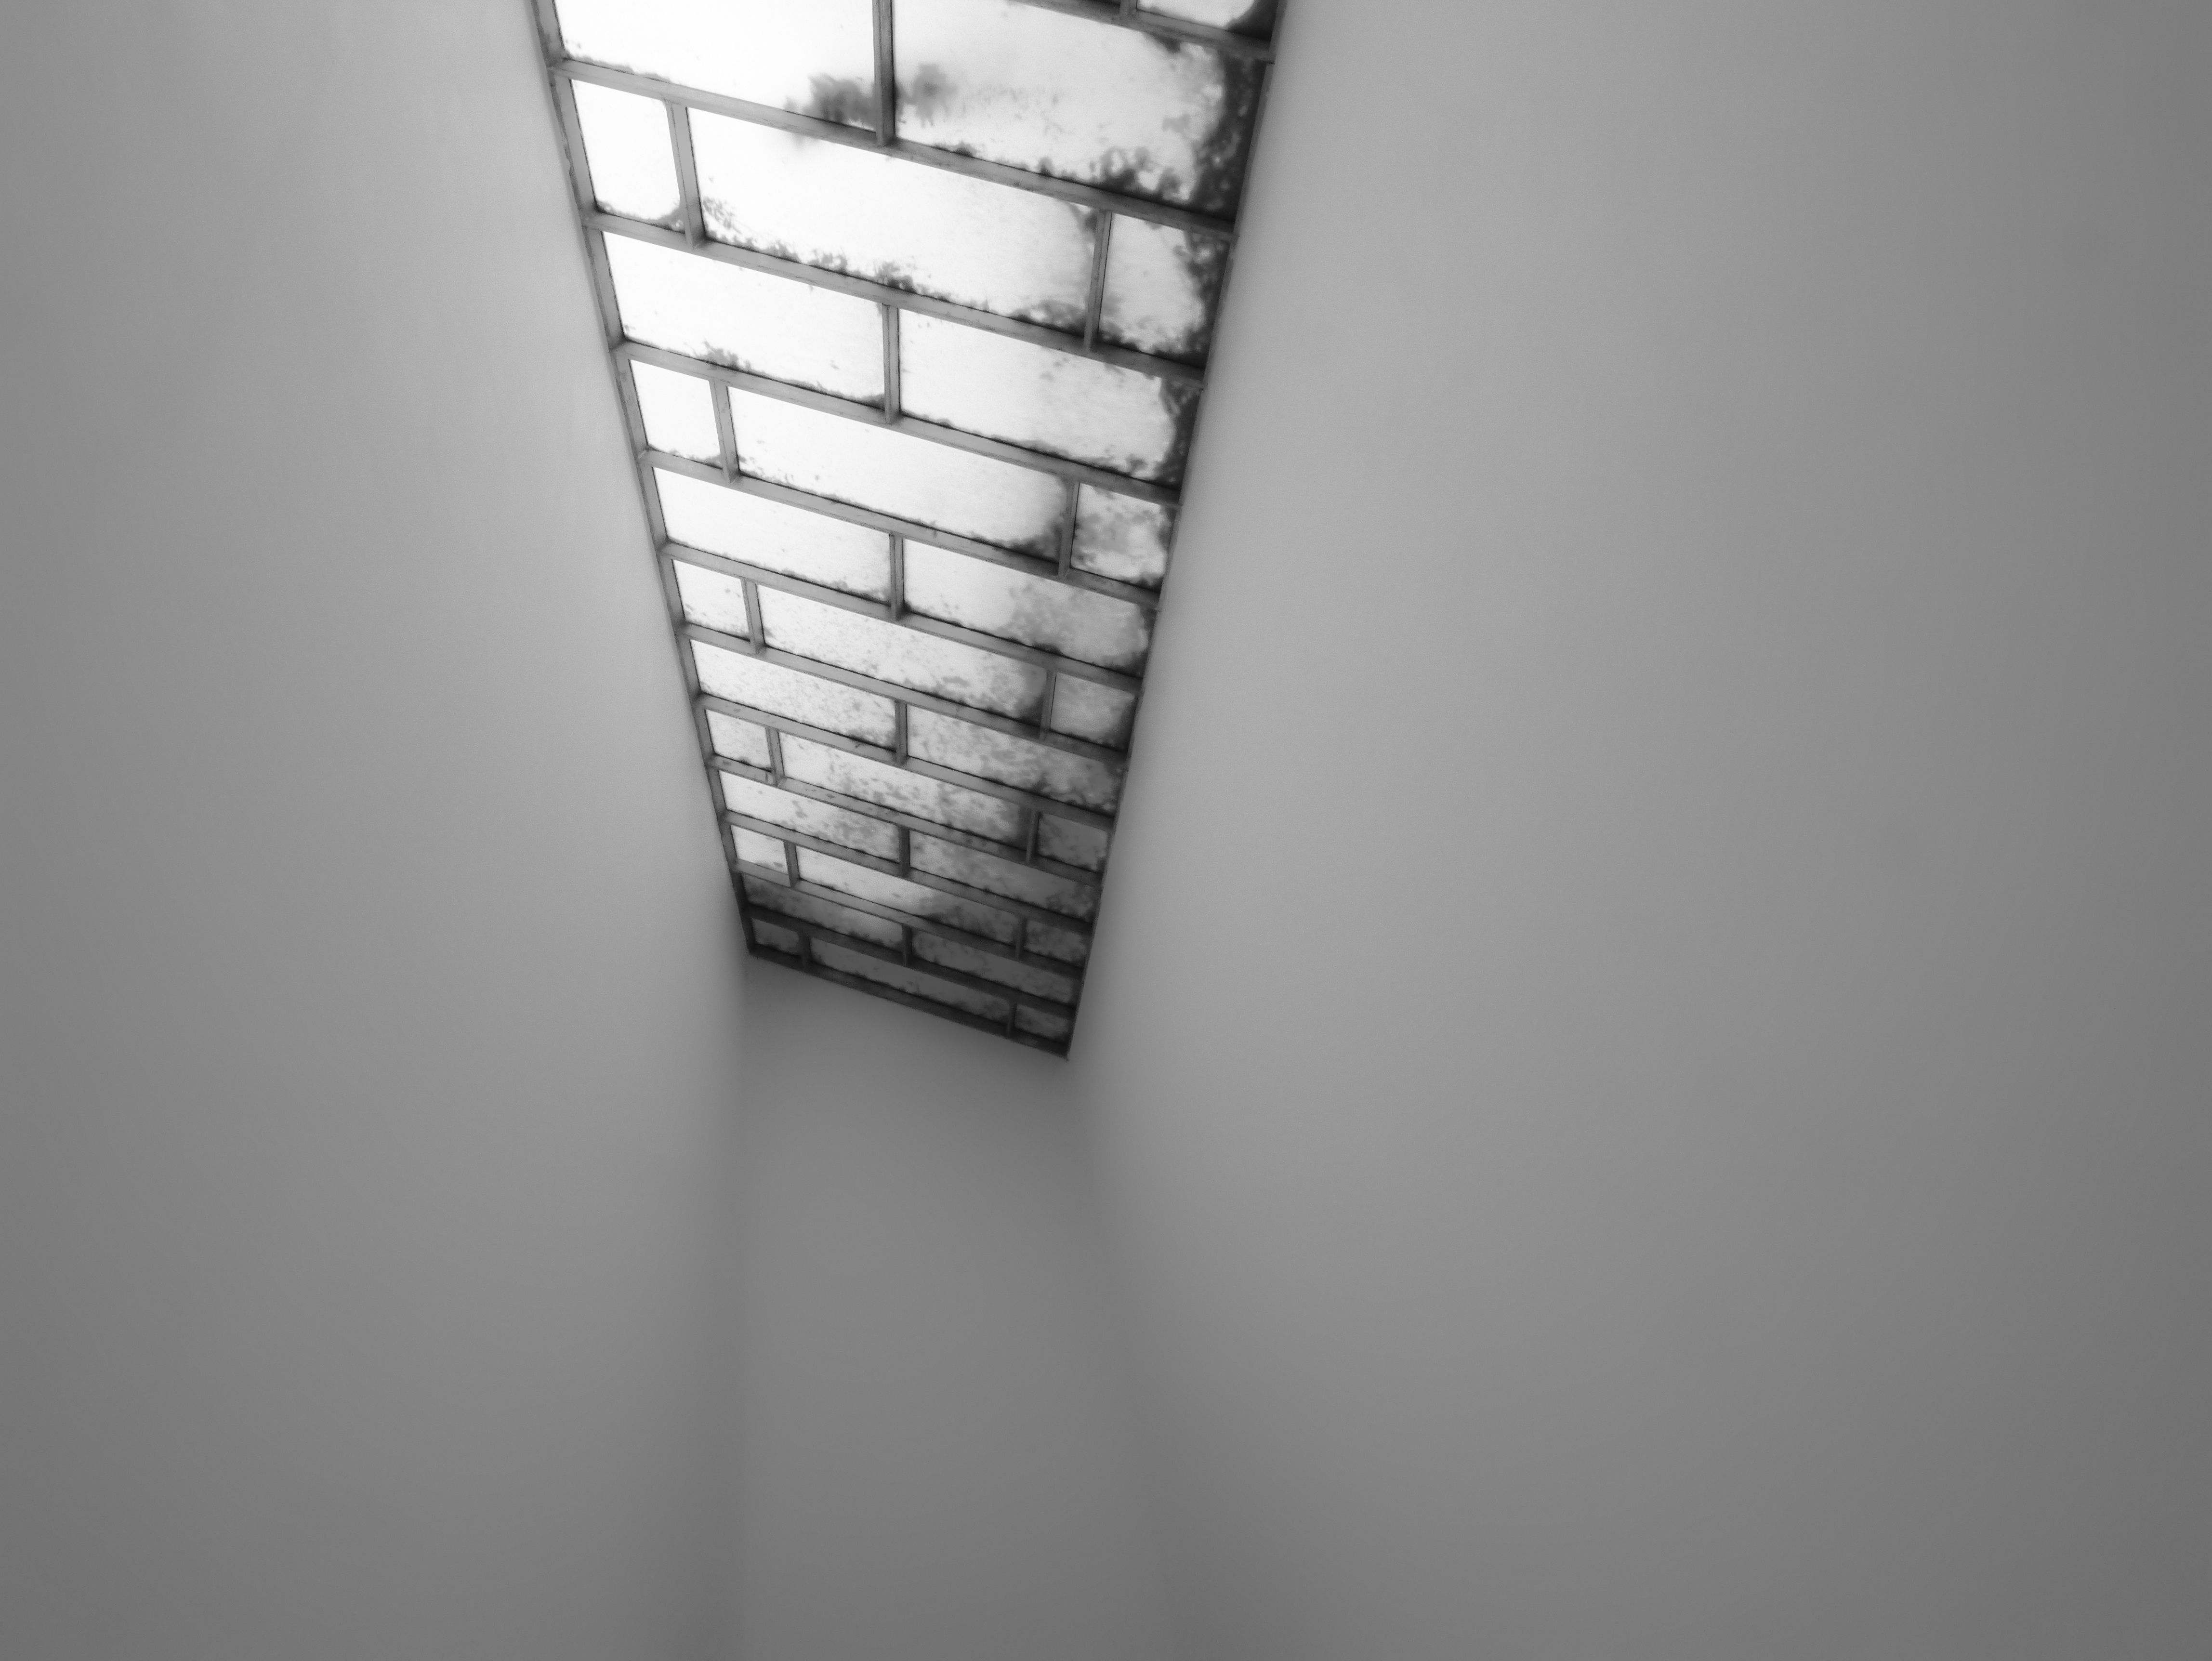
light, black and white, architecture, white, photography, window, wall, line, museum, black, monochrome, lighting, black white, drawing, design, shape, monochrome photography